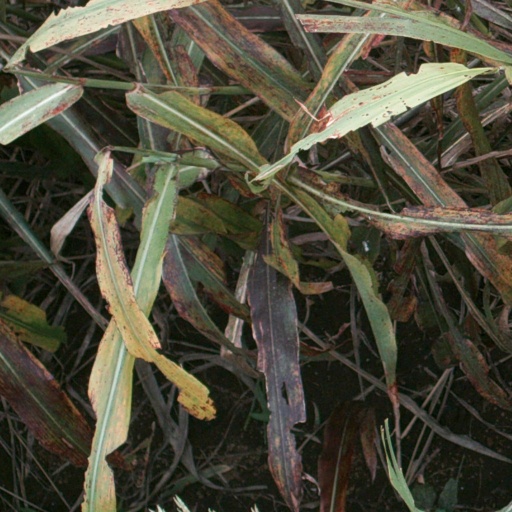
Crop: sorghum